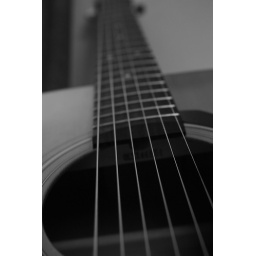
My acoustic in black & white